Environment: real
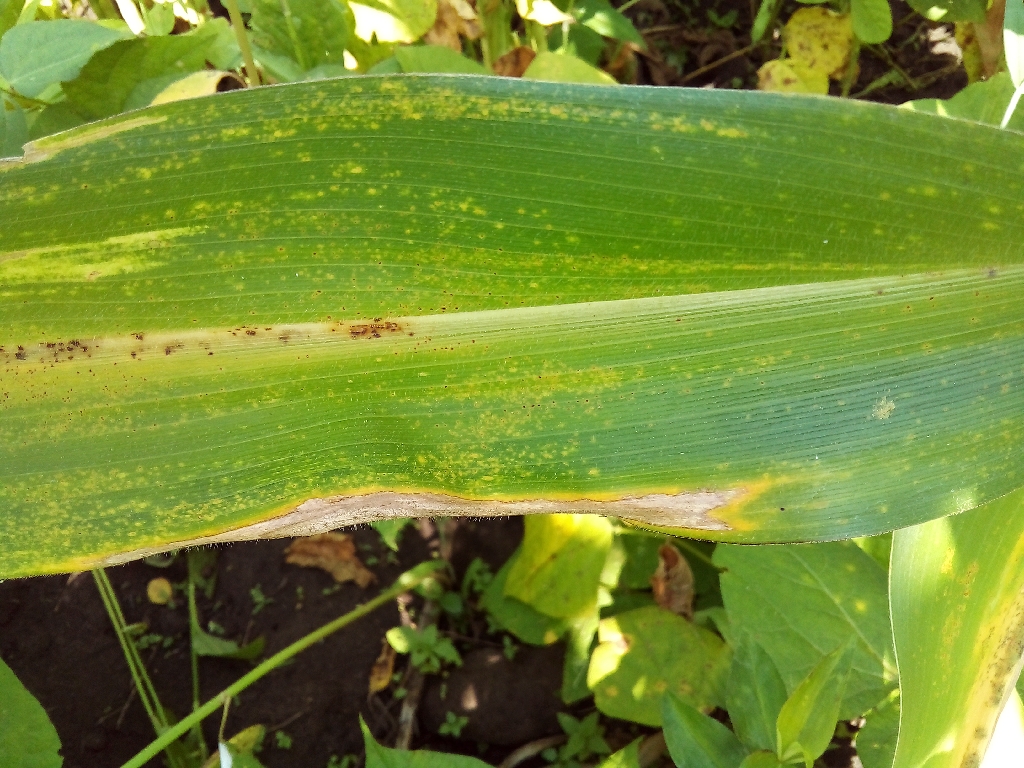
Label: northern_corn_leaf_blight